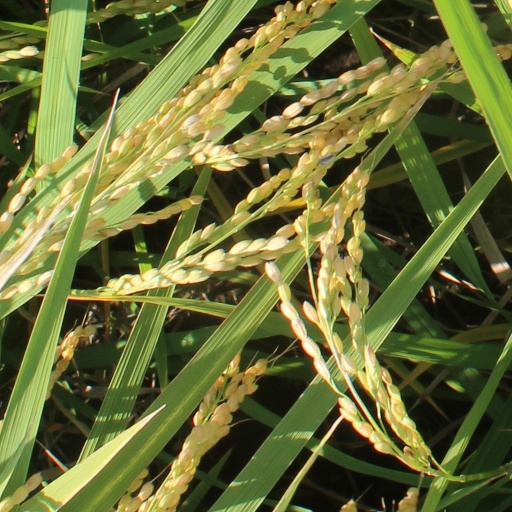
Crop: rice